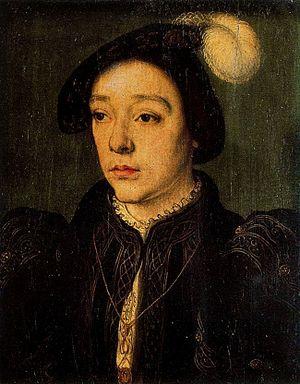
Portait réalisé sur peinture par Corneille de Lyon
Le titre de duc d'Orléans est un titre féodal initialement créé en 1344 par le roi Philippe VI de France pour son second fils, Philippe. Lorsqu'il était disponible, le duché d'Orléans était traditionnellement donné en apanage au premier fils cadet du roi de France. En tout, dix fils cadets de rois de France ont été titrés duc d'Orléans, mais seulement six ont reçu effectivement la jouissance de ce fief.
Corneille de Lyon ou Corneille de la Haye est un peintre royal de portrait franco-hollandais du XVIᵉ siècle.
Charles de France dit Charles II d'Orléans est le sixième enfant et le troisième fils du roi de France François Iᵉʳ et de son épouse Claude de France, duchesse de Bretagne. Il est le petit-fils par sa mère de Louis XII.